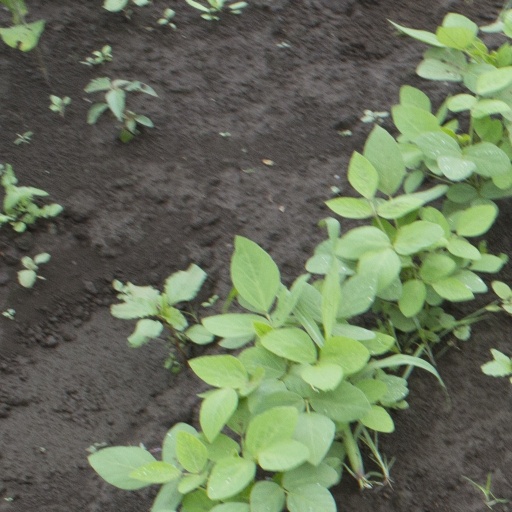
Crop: soybean